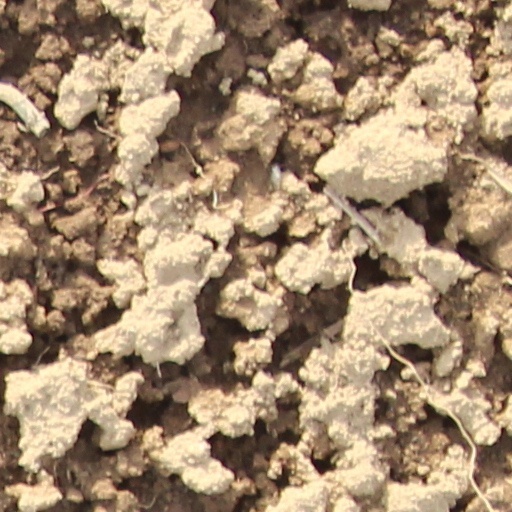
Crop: wheat